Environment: real
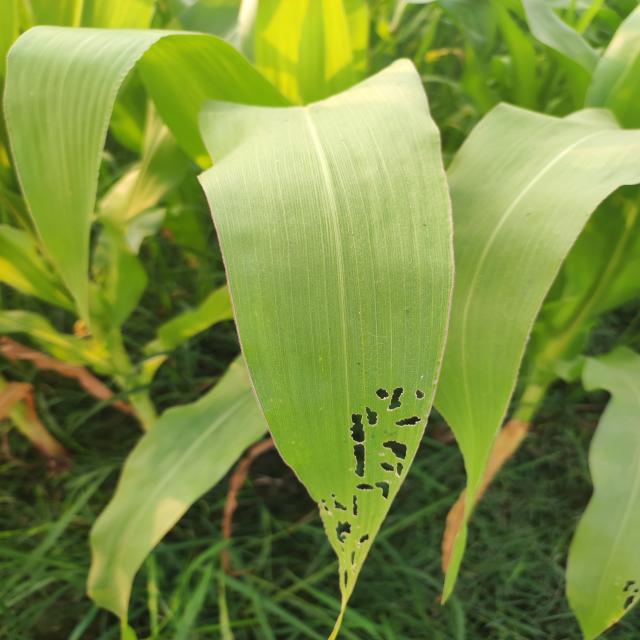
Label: fall_armyworm